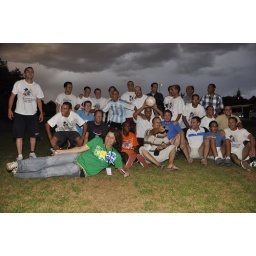
Look at the black clouds over their heads. Rain and thunder was on its way.